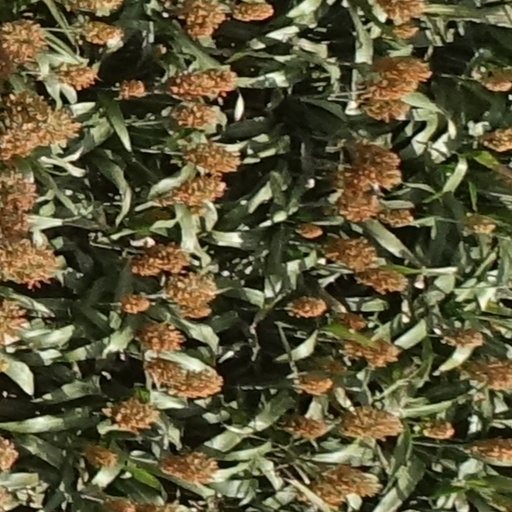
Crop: sorghum